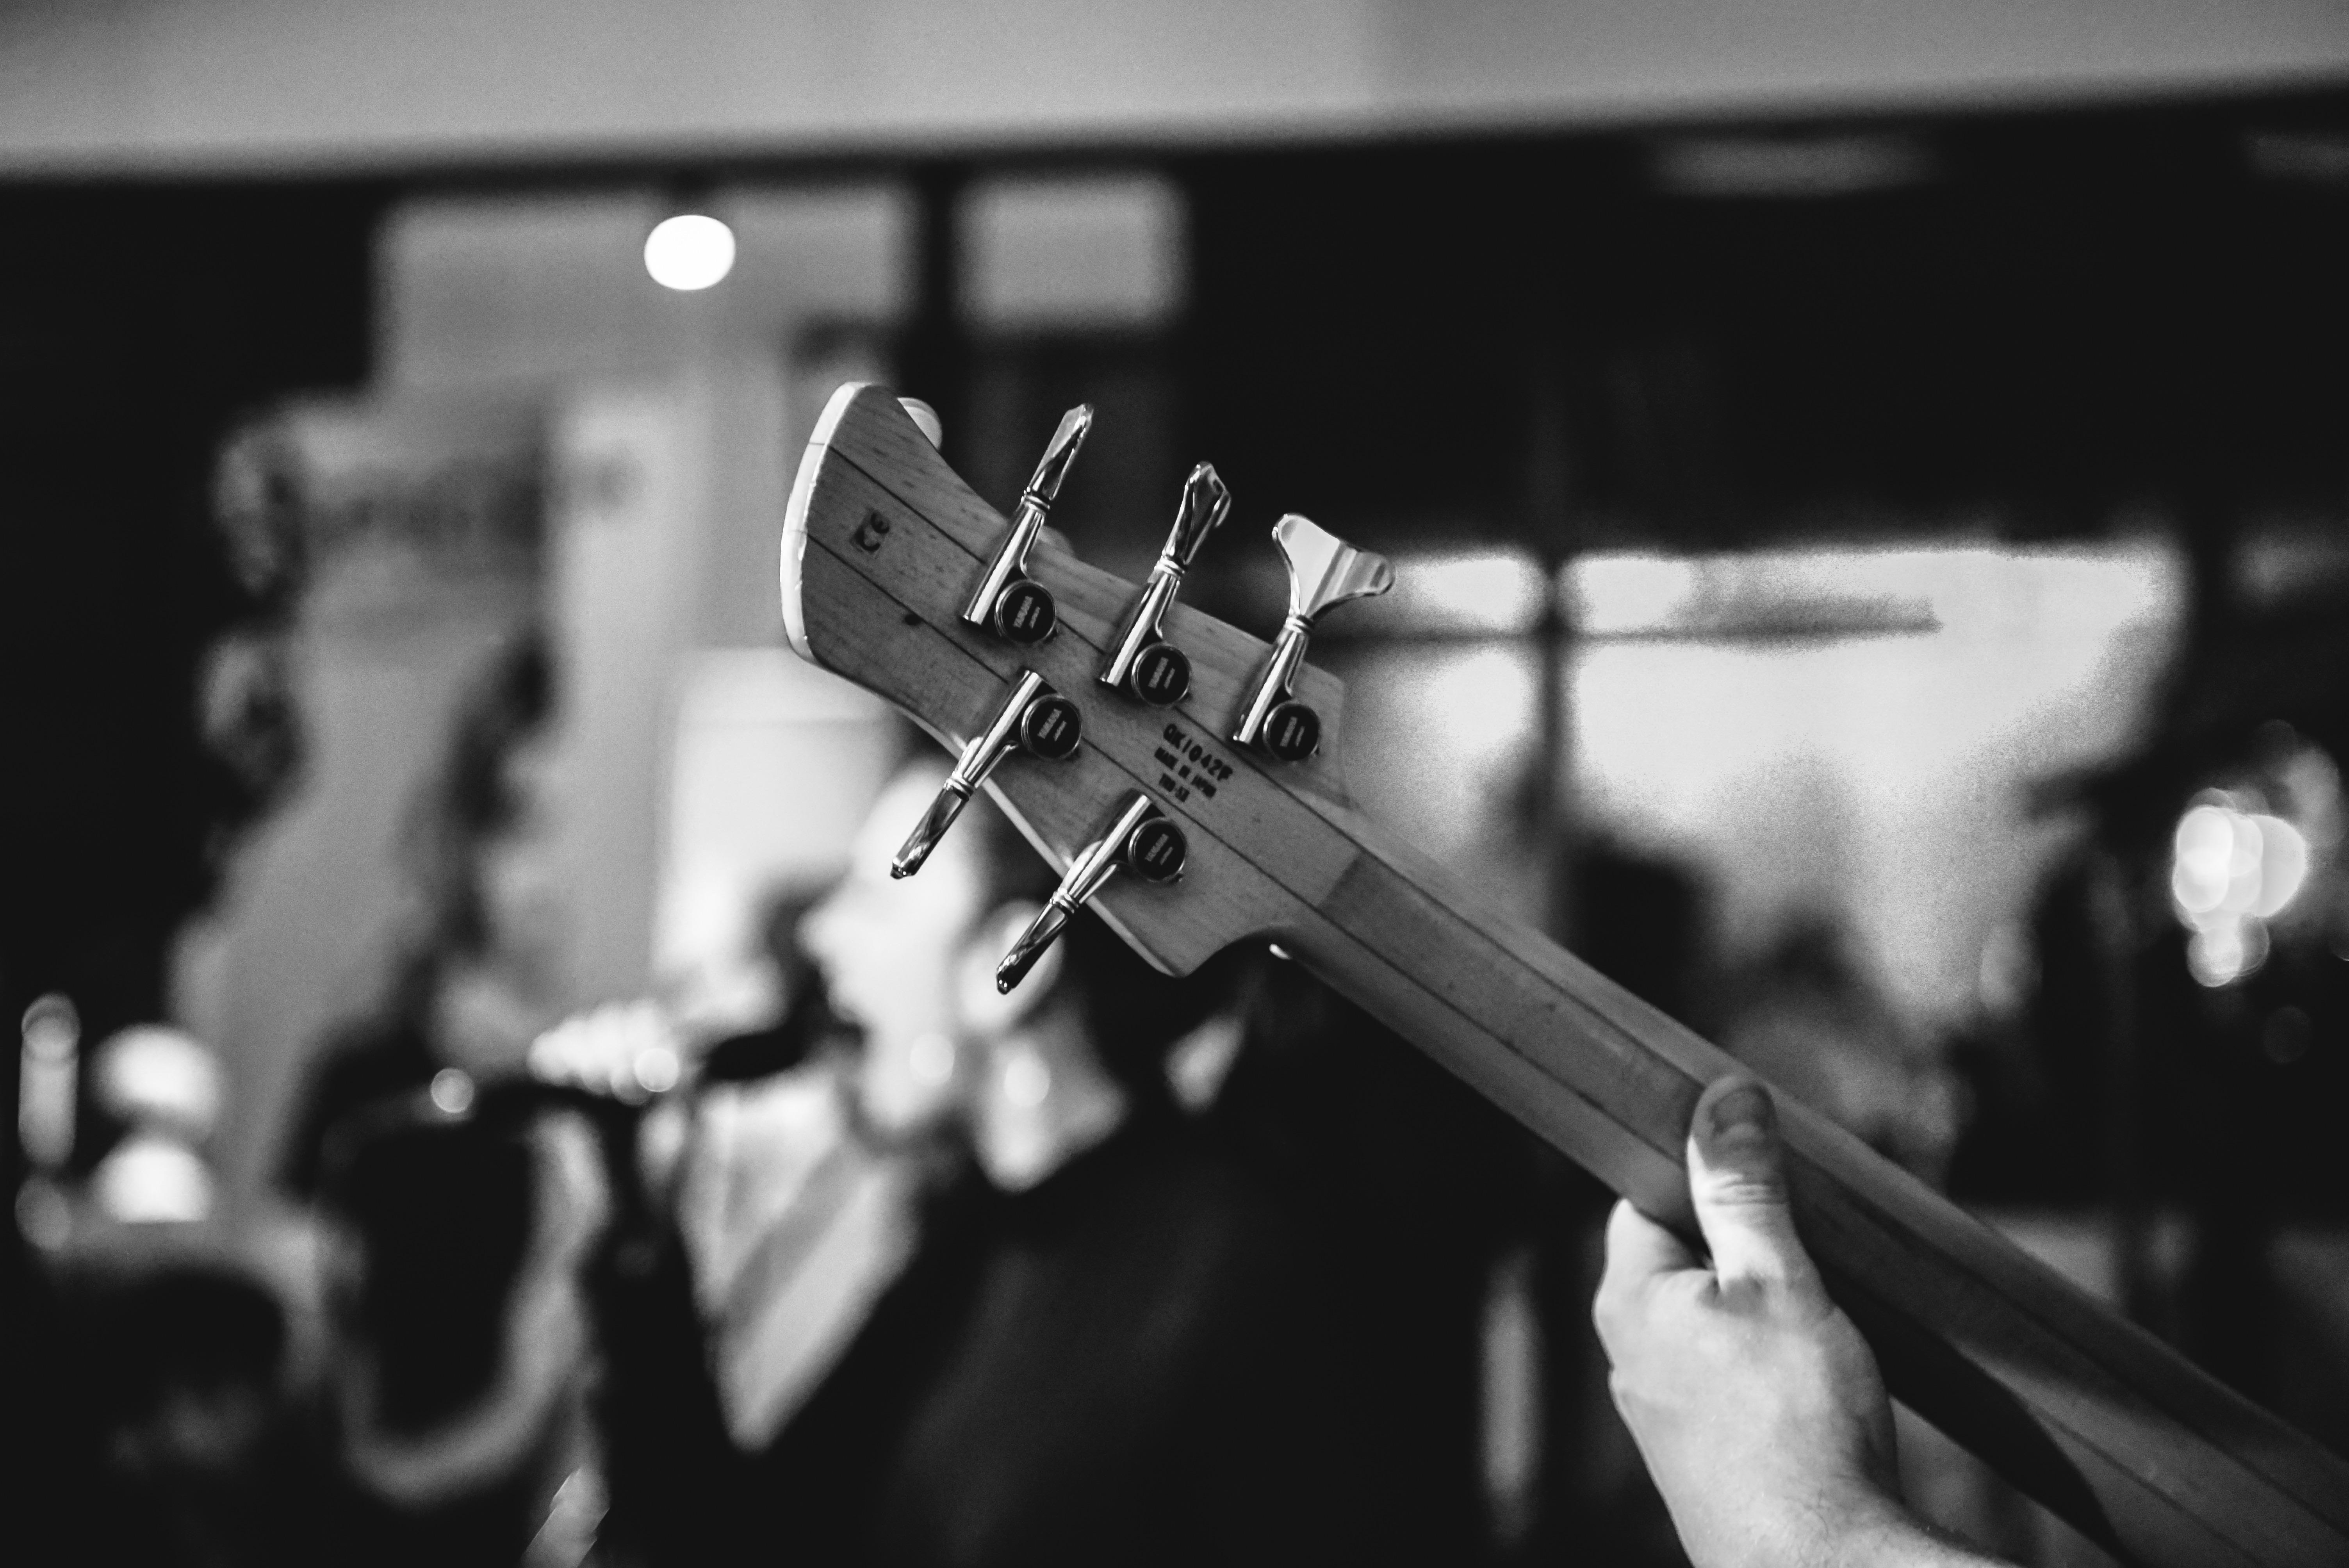
music, black and white, white, photography, guitar, concert, darkness, musician, black, monochrome, musical instrument, guitarist, trumpet, bass guitar, entertainment, monochrome photography, string instrument, film noir, plucked string instruments